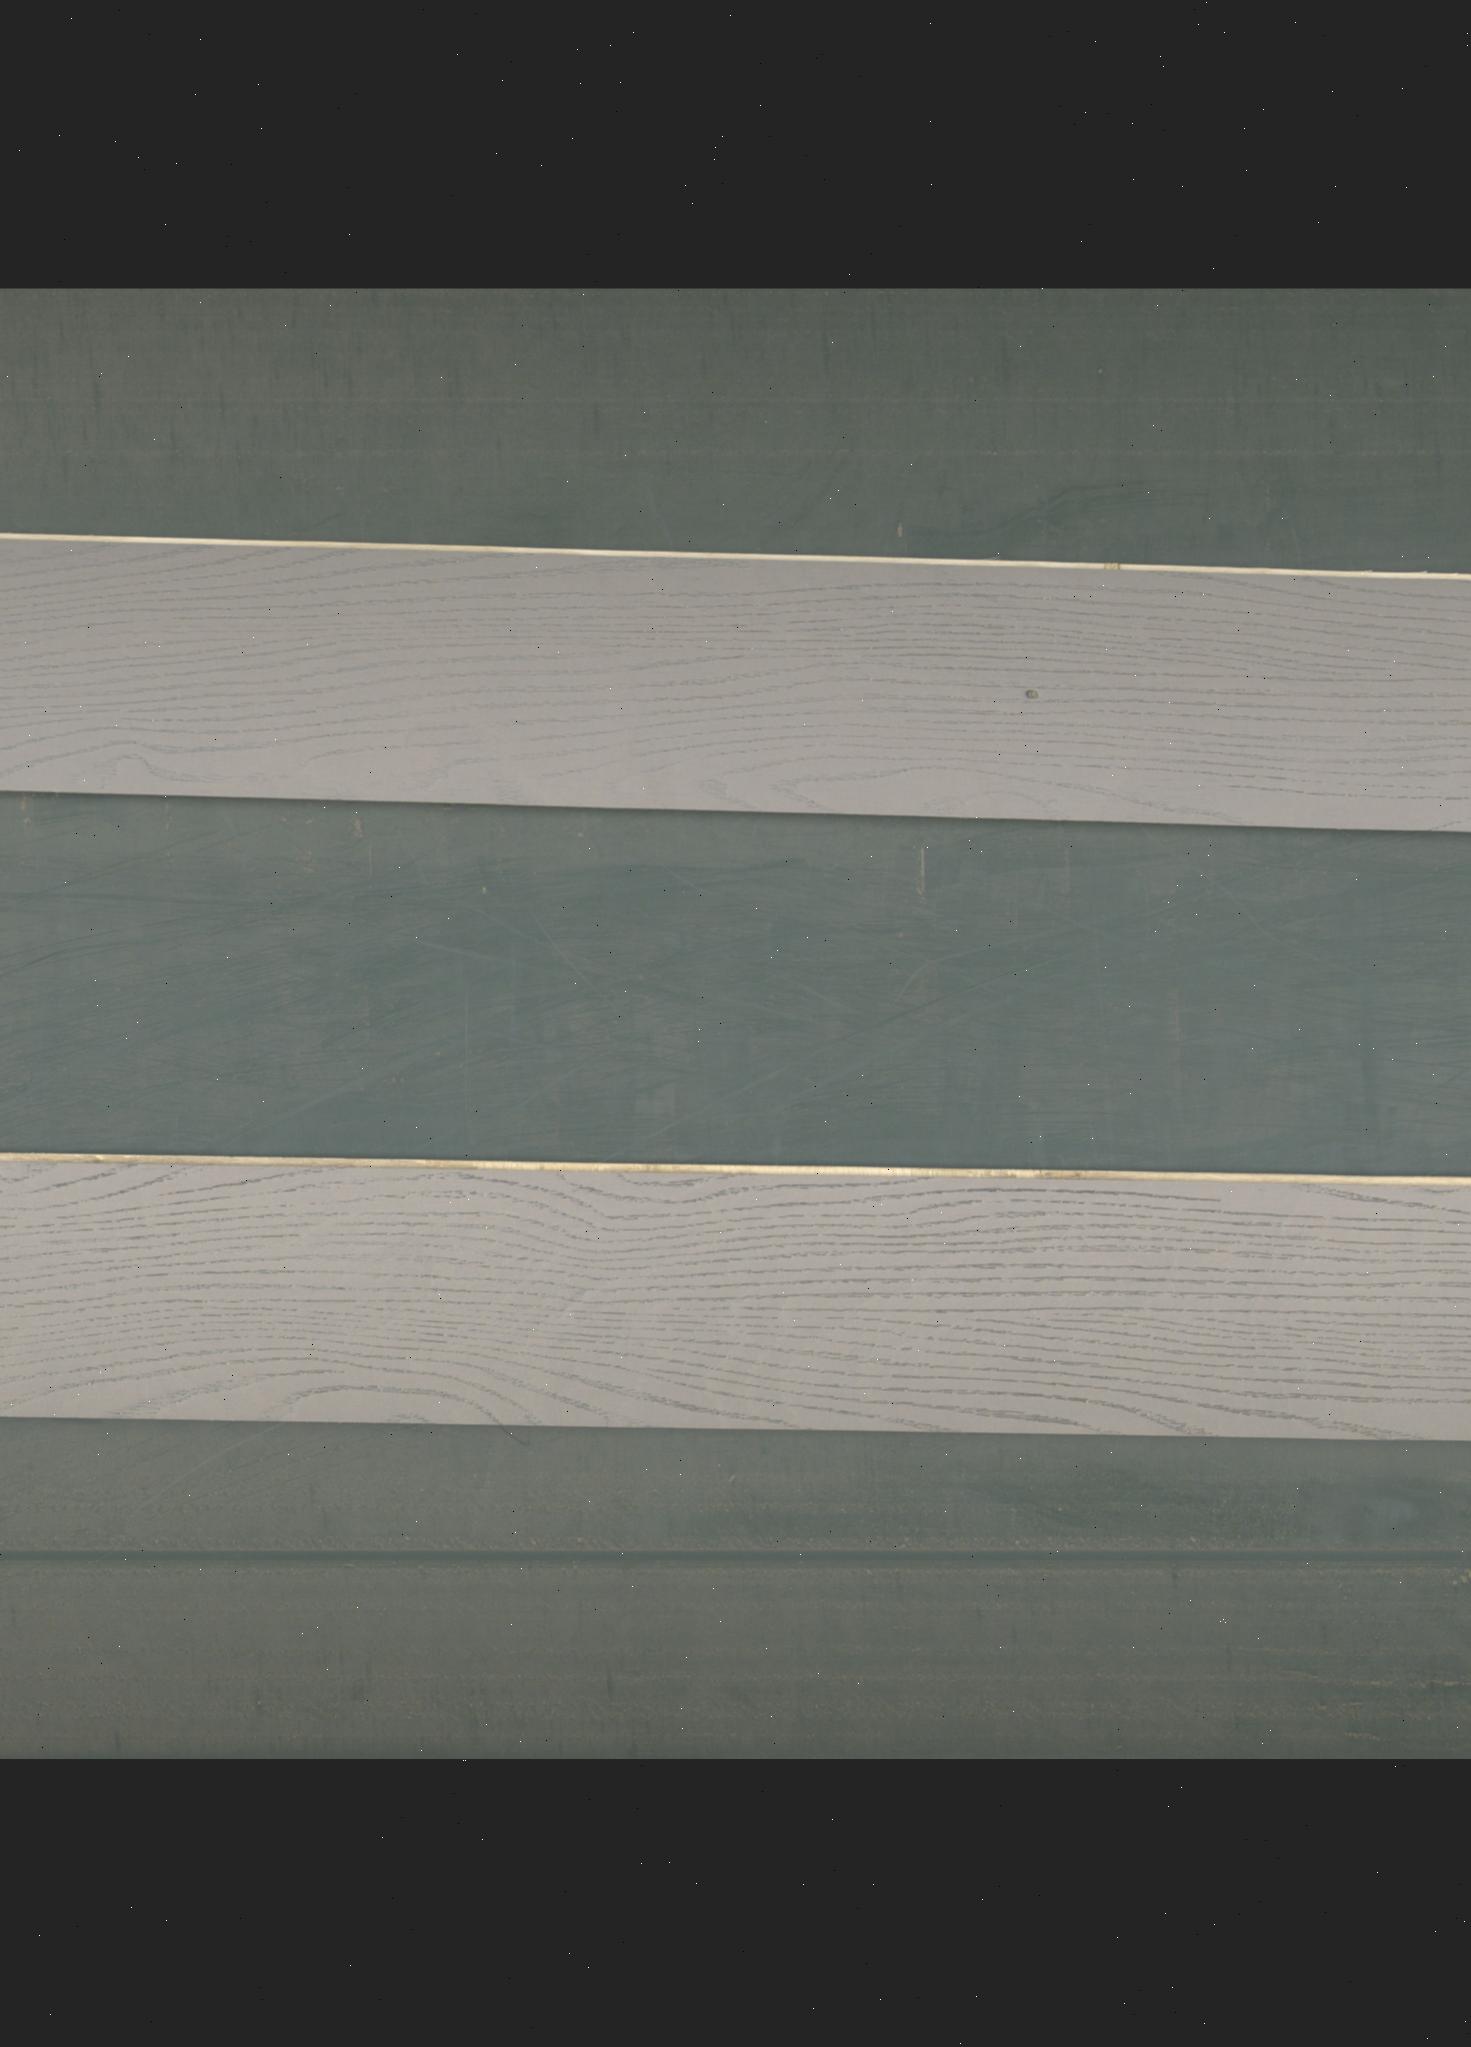
Label: mixers